Igor Sharov

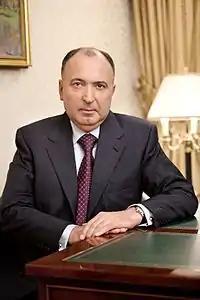
Sharov in March 2011

Igor (or Ihor) Fedorovych Sharov (born 10 August 1961) is a Ukrainian politician, a member of Parliament of Ukraine (MP) and a writer. He was a parliamentary representative of the Lytvyn Bloc in 2006–7, and a leading figure in the Labour Ukraine party. He was instrumental in obtaining compensation for many victims of Nazi persecution. He has written a number of non-fiction works.